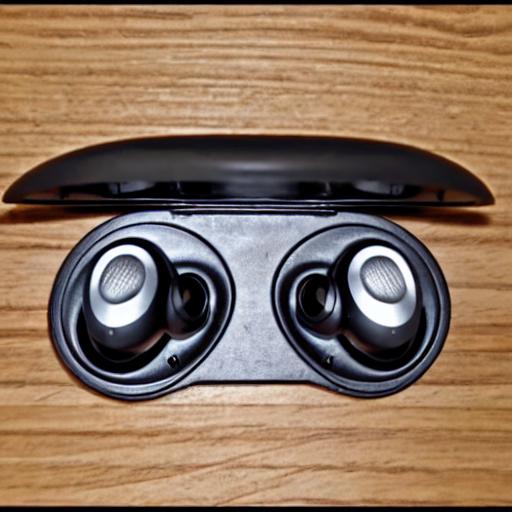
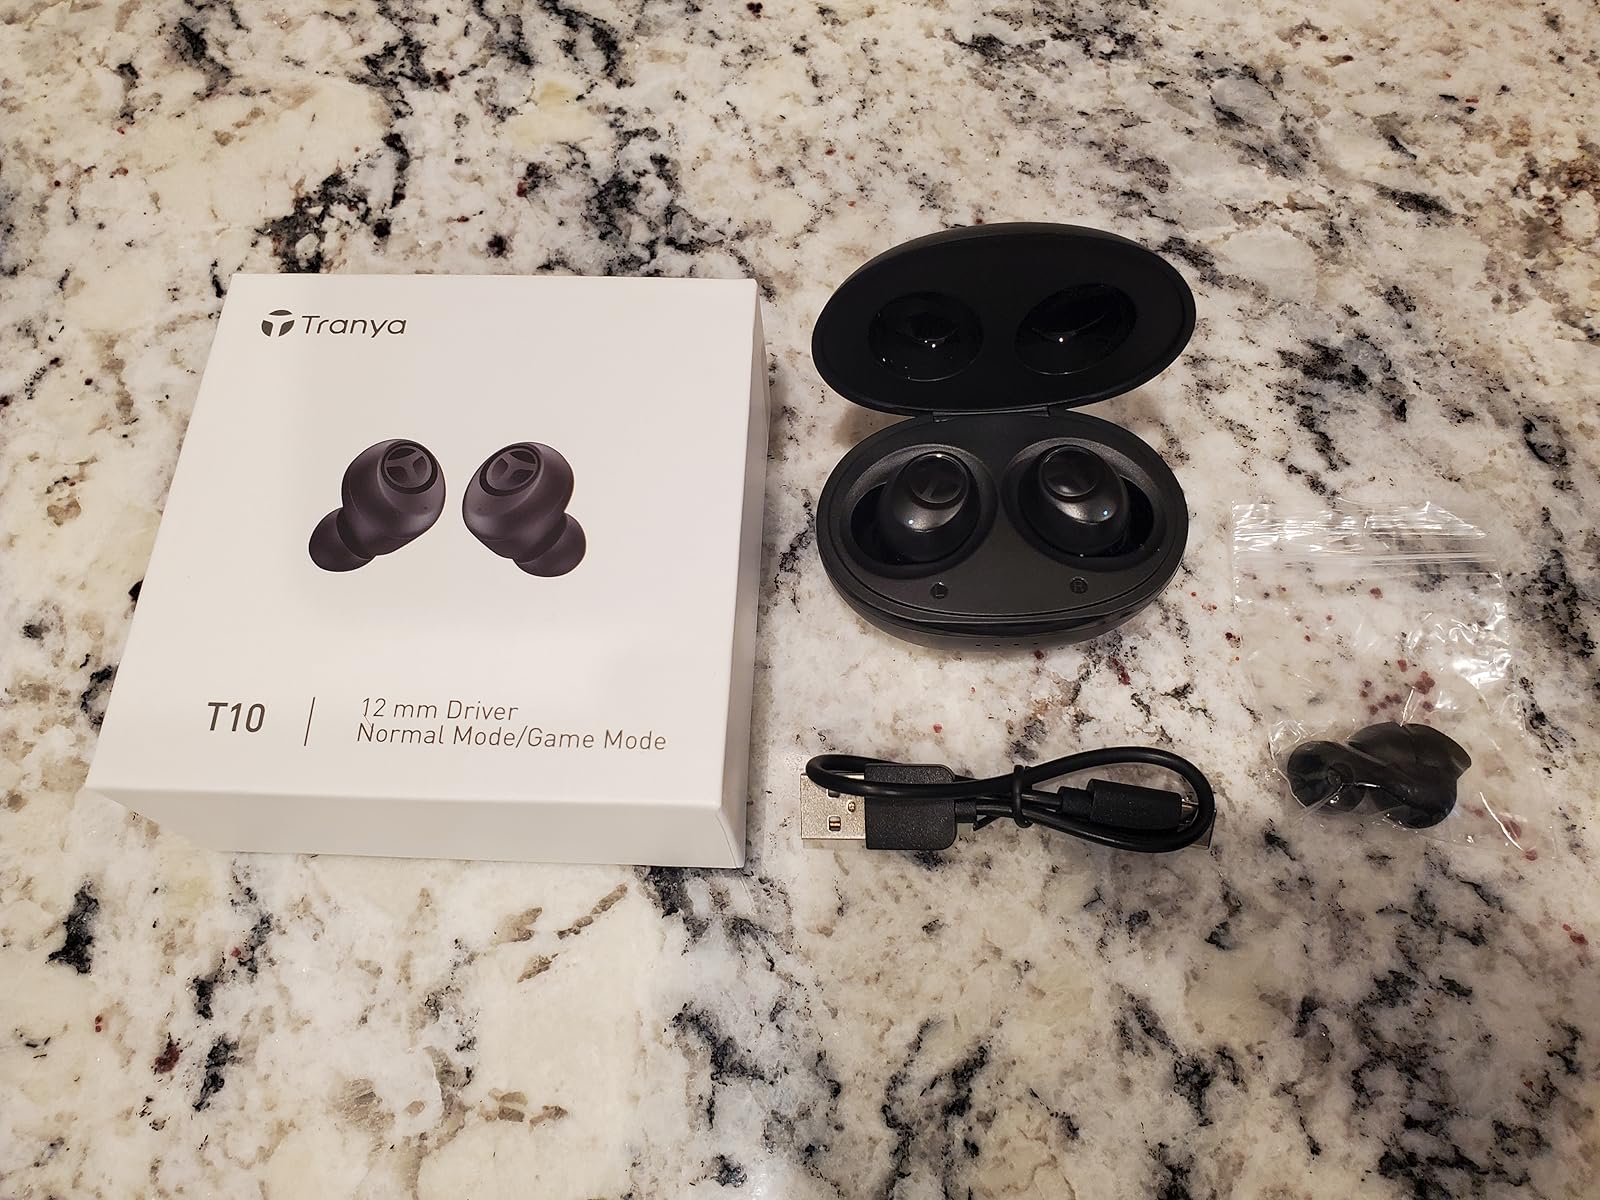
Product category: earbuds
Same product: no